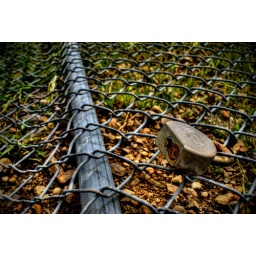
Taken at the abandoned water processing plant on the old KVP property in Parchment, MI.